Dominique Zinkpè

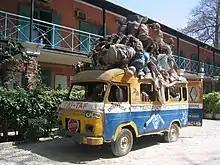
Zinkpè's 2002 work "Taxi Taf-Taf"

Dominique Zinkpe (born 1969, in Cotonou, Benin) is a contemporary African artist. He won an award from the West African Economic and Monetary Union in 2002 for "Malgie Tout!"